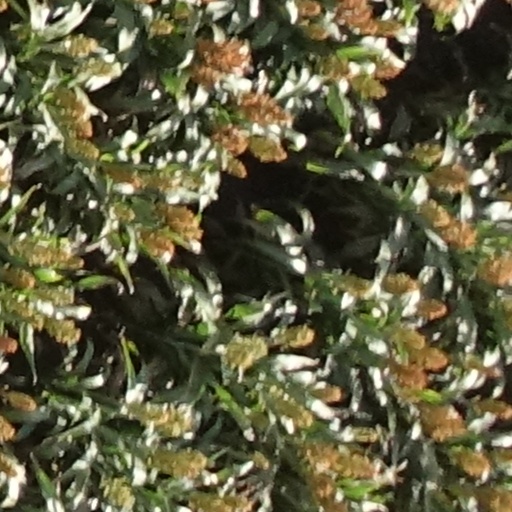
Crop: sorghum